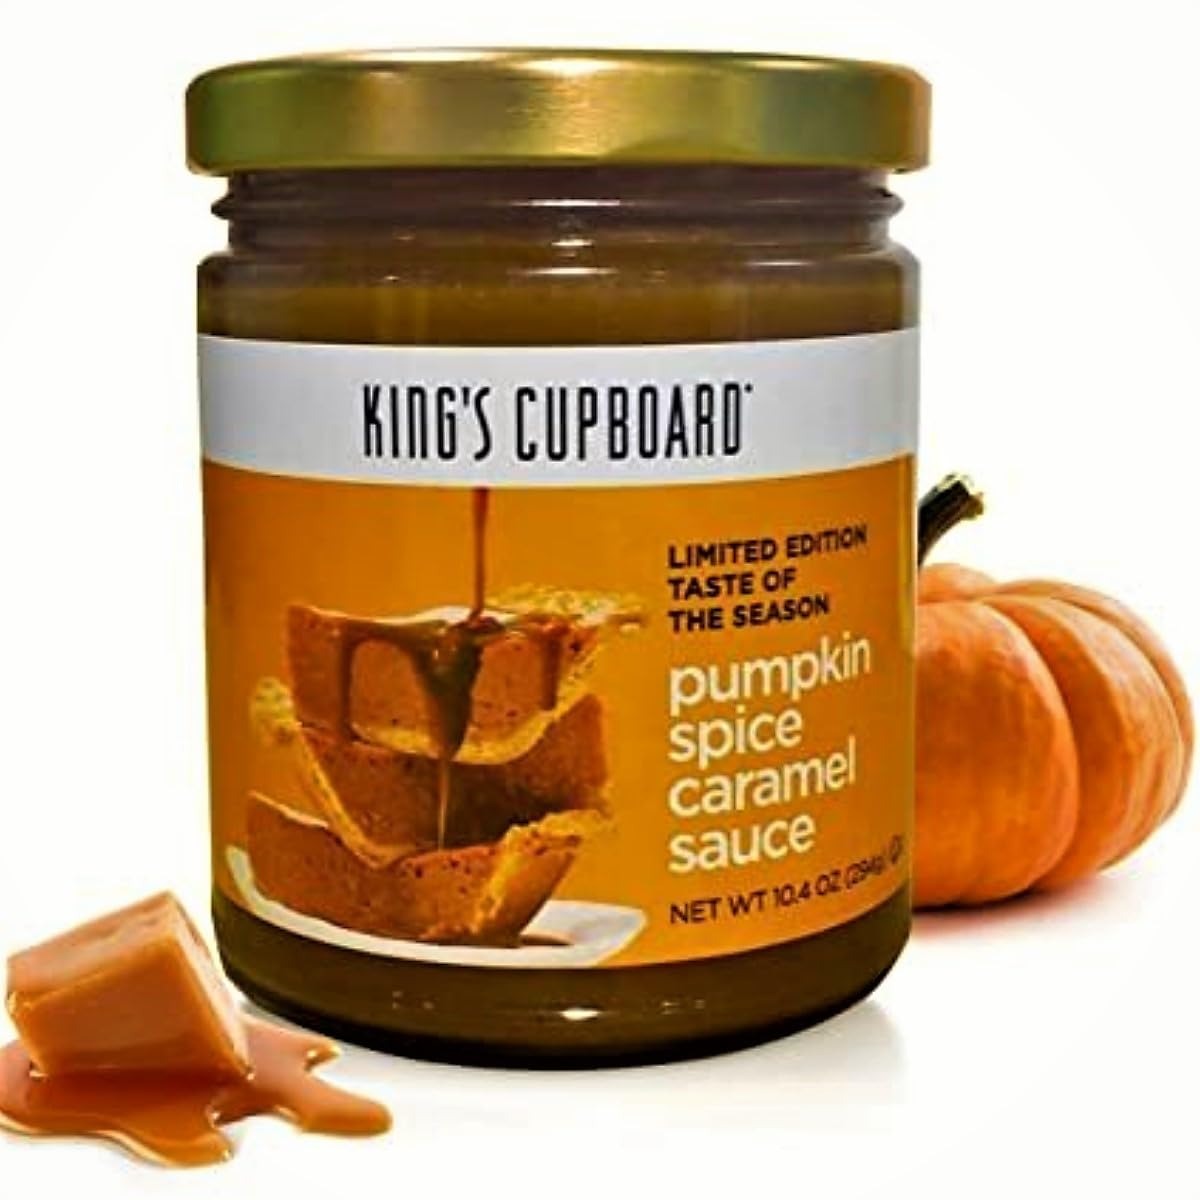
Item Name: King's Cupboard Pumpkin Spice Caramel Sauce - The Perfect Sauce for Ice Cream, Fruit Dip, Topping Desserts, Pumpkin Spice for Coffee - Gluten-Free, Kosher, All Natural Ingredients, Made in USA 10.4 oz (Pack of 2)
Value: 2.0
Unit: Count

Price: 9.99